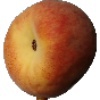
Label: Peach 1